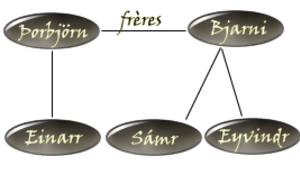
La saga de Hrafnkell ou Saga de Hrafnkell Godi-de-Freyr est une des plus célèbres sagas islandaises. Probablement écrite à la fin du XIIIᵉ siècle, elle fait partie de la catégorie appelée Sagas des Islandais, qui racontent les faits marquants des premiers colonisateurs de l'Islande et de leurs descendants au Xᵉ siècle. Par son style et sa construction elle est un des chefs-d'œuvre du genre, et elle a joué un rôle central dans les études et les débats sur l’origine des sagas islandaises.